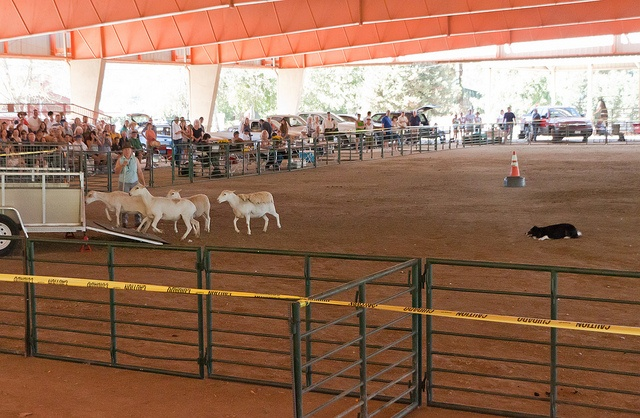
A group of sheep being herded into a trailer in competition ring.
sheep climb into the back of a truck in a fenced enclosure
a carnival with a herd of small cattle for roping
Dog rounding up sheep during a rodeo performance
A herd of sheep being loaded onto the back of a truck.